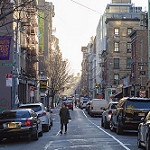
Label: street